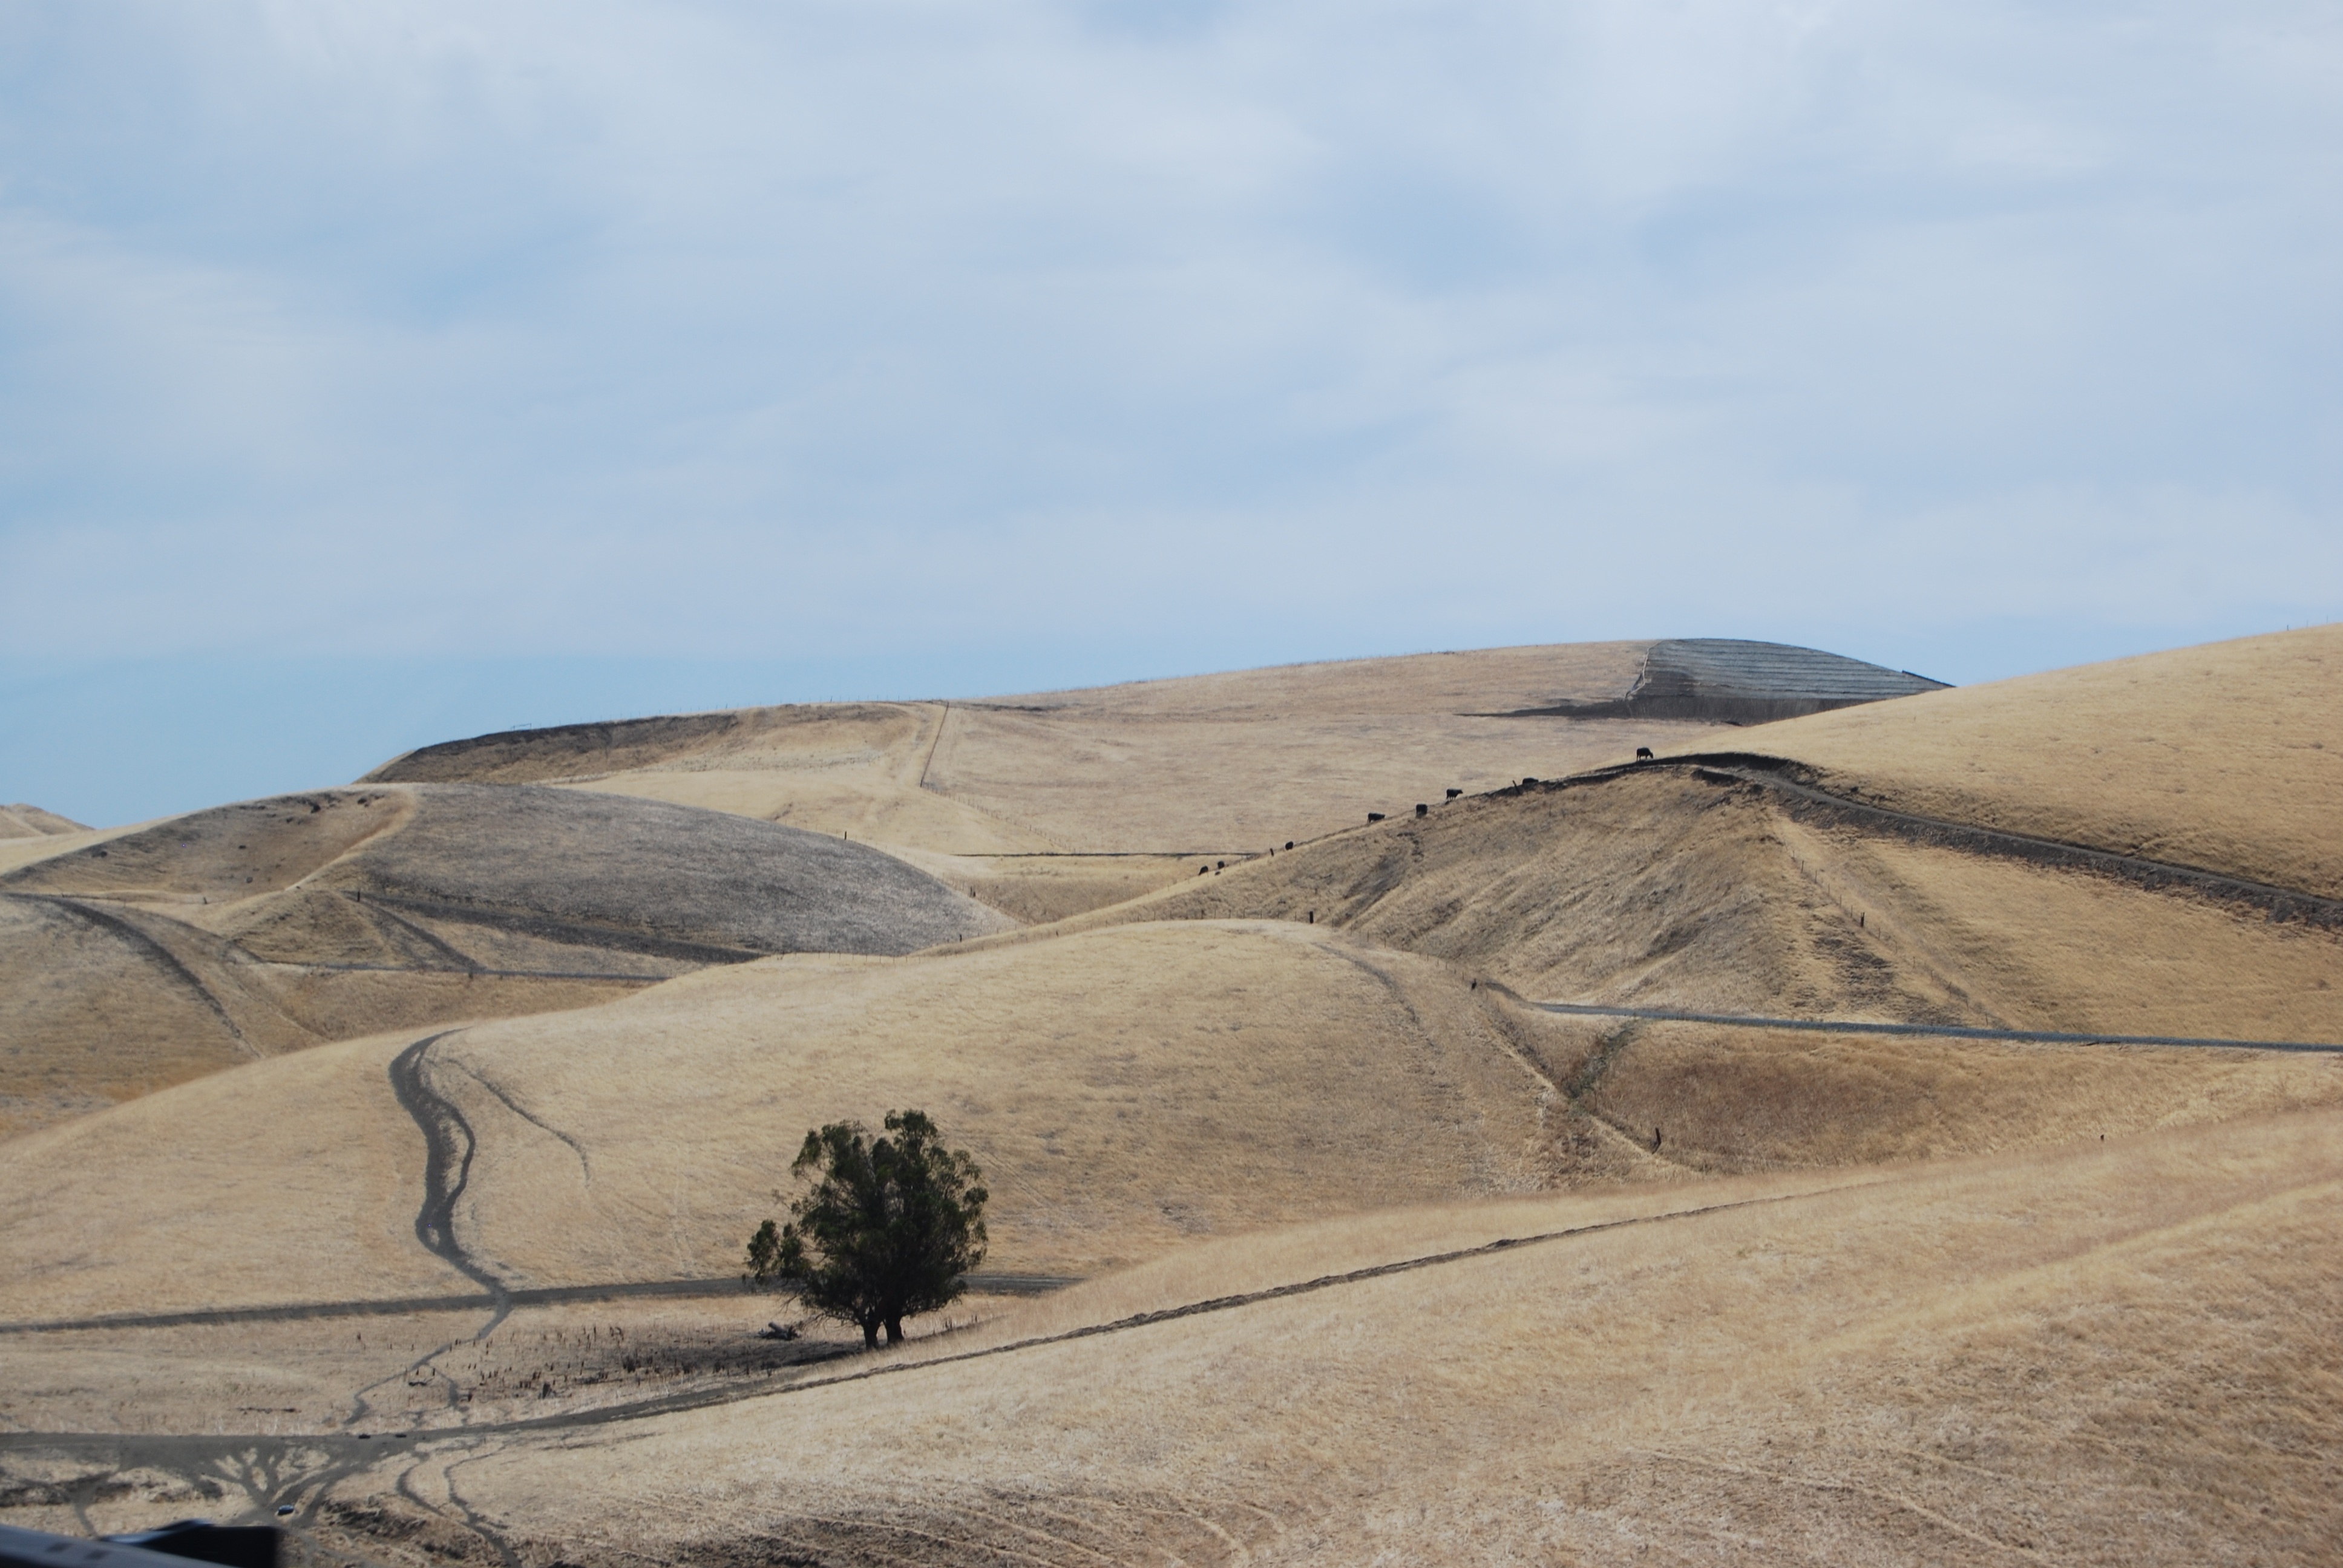
landscape, sand, rock, mountain, hill, desert, dune, view, monument, america, soil, rest, material, geology, mountains, badlands, plateau, ecosystem, wadi, mound, steppe, landform, natural environment, aeolian landform